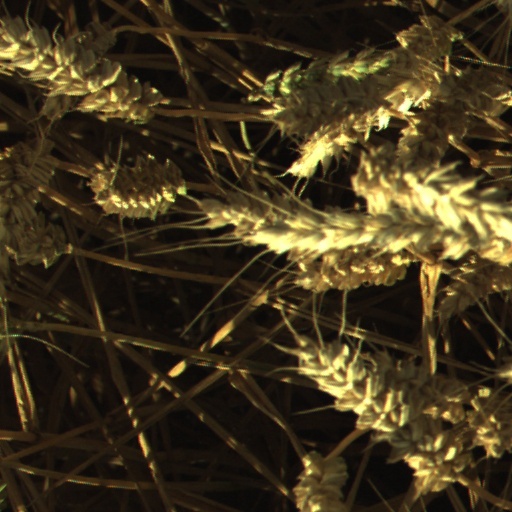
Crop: wheat